Fender Noiseless Pickups

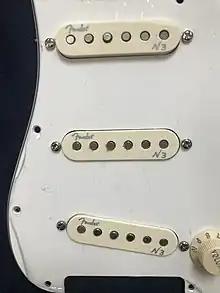
Fender N3 Noiseless pickups

N3 Noiseless pickups were available on American Deluxe Stratocasters from 2010 until 2016, at which time the American Deluxe was superseded by the Elite Series Stratocaster. The N3 Noiseless set was designed with different types of magnets at the three pickup positions: Alnico III at the neck for a rounder sound, Alnico II at the middle for a sweeter sound, and Alnico V at the bridge for a hotter sound. N3 Noiseless pickups were manufactured by Fender for the Stratocaster, Telecaster, and Jazz Bass but are no longer available from Fender. They are identified by the cursive Fender logo and "N3" in silver cursive on the white pickup cover.